List of mayors of Juneau, Alaska

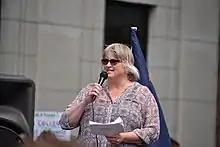
Incumbent mayor Beth Weldon speaks in front of the Alaska State Capitol in July 2019.

Juneau, Alaska, presently incorporated as a unified home rule municipality called the City and Borough of Juneau, was designated the capital of Alaska on June 6, 1900. The organic act passed by the U.S. Congress which established Juneau as the capital also allowed Alaskan communities to incorporate for the first time. Sitka and Nome both established "provisional governments" prior to this; Juneau did not follow suit, but did provide limited public services prior to incorporation, such as fire protection and school instruction.